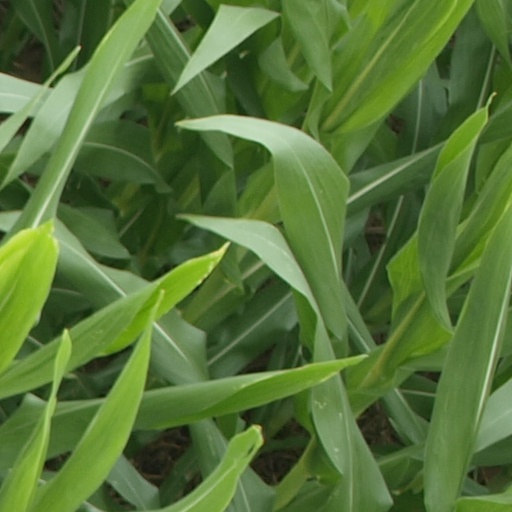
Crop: maize; corn